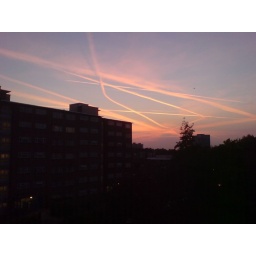
Lovely pink night, and the plane trails looked very cool - plus there's an *actual* plane in the shot too.